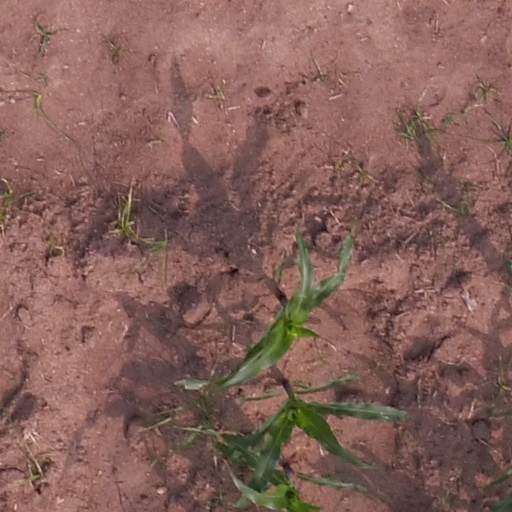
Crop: maize; corn